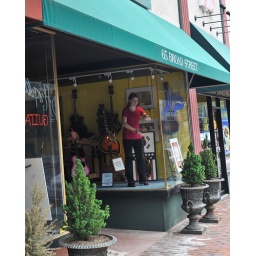
They had living mannequins in many of the store windows and other pink things in Red Bank today.